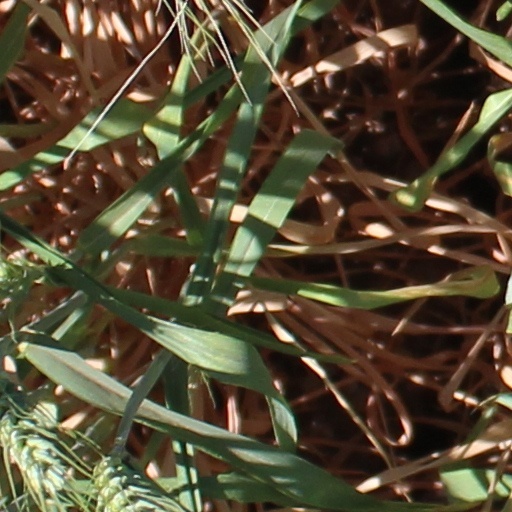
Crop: wheat